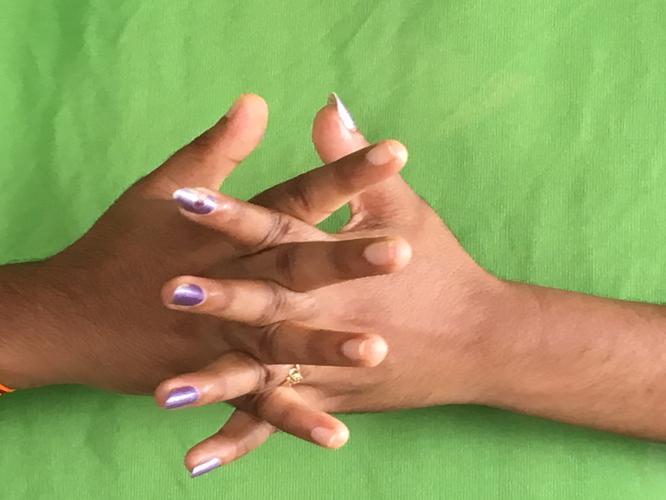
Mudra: Karkatta
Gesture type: double_hand